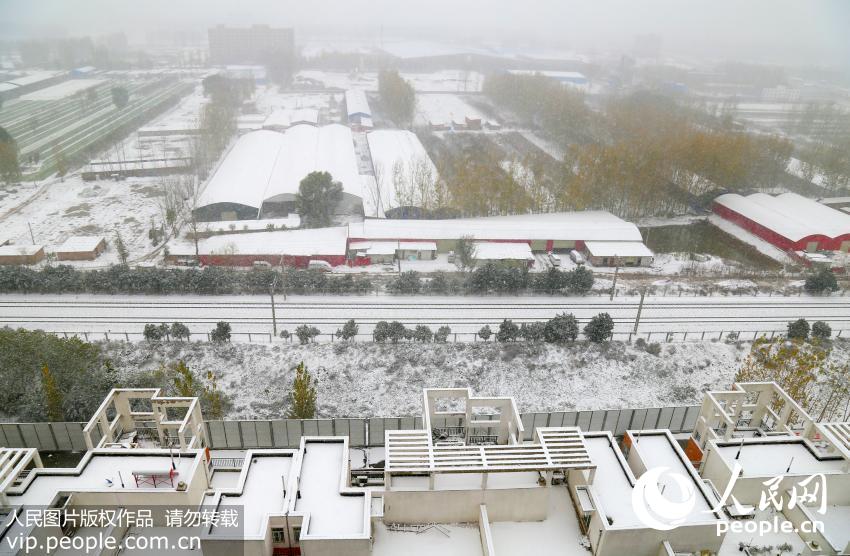
Weather: snow or frosty